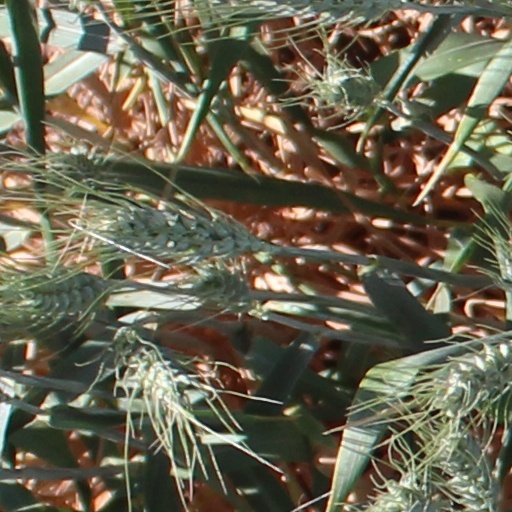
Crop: wheat